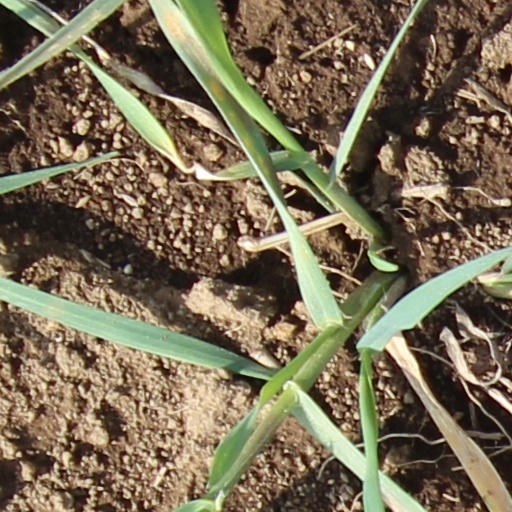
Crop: wheat